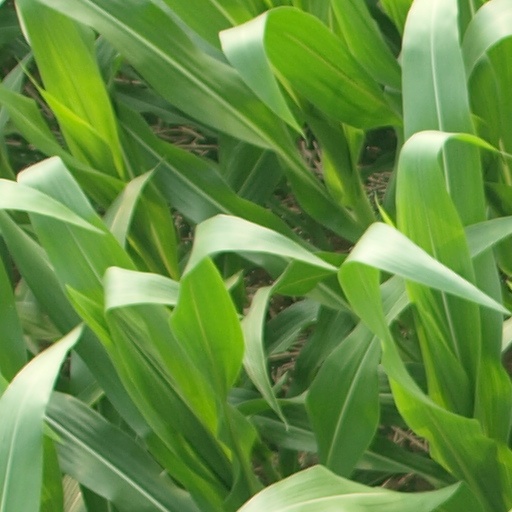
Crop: maize; corn